Marguerite Young Alexander

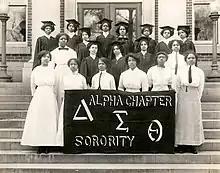
Delta Sigma Theta, 1913. Alexander is in the middle row, second from the right

She studied romance and classical languages at Howard University, graduating in 1913. On January 13, 1913, she and 21 other sorority sisters voted to withdraw and from Alpha Kappa Alpha and establish a new sorority, Delta Sigma Theta, that was devoted to community service and social activism. She marched in the Woman Suffrage Procession on March 3, 1913, with Delta Sigma Theta; it was the only black organisation in the Washington, D.C. march.